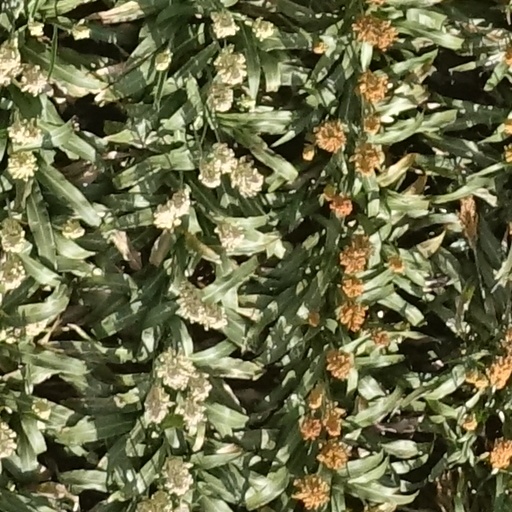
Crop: sorghum